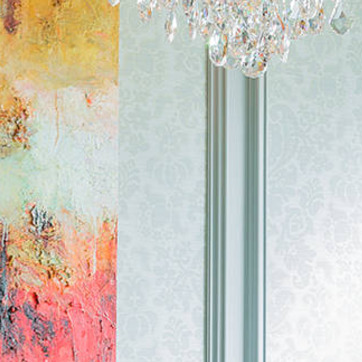
Material: wallpaper